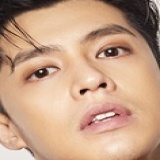
ca sĩ Noo Phước Thịnh